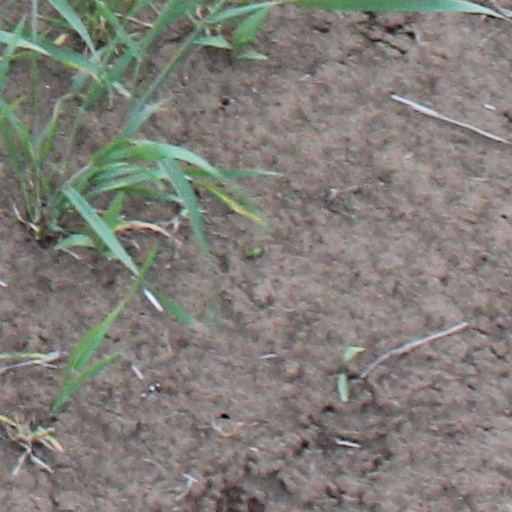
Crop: wheat